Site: brandenburg
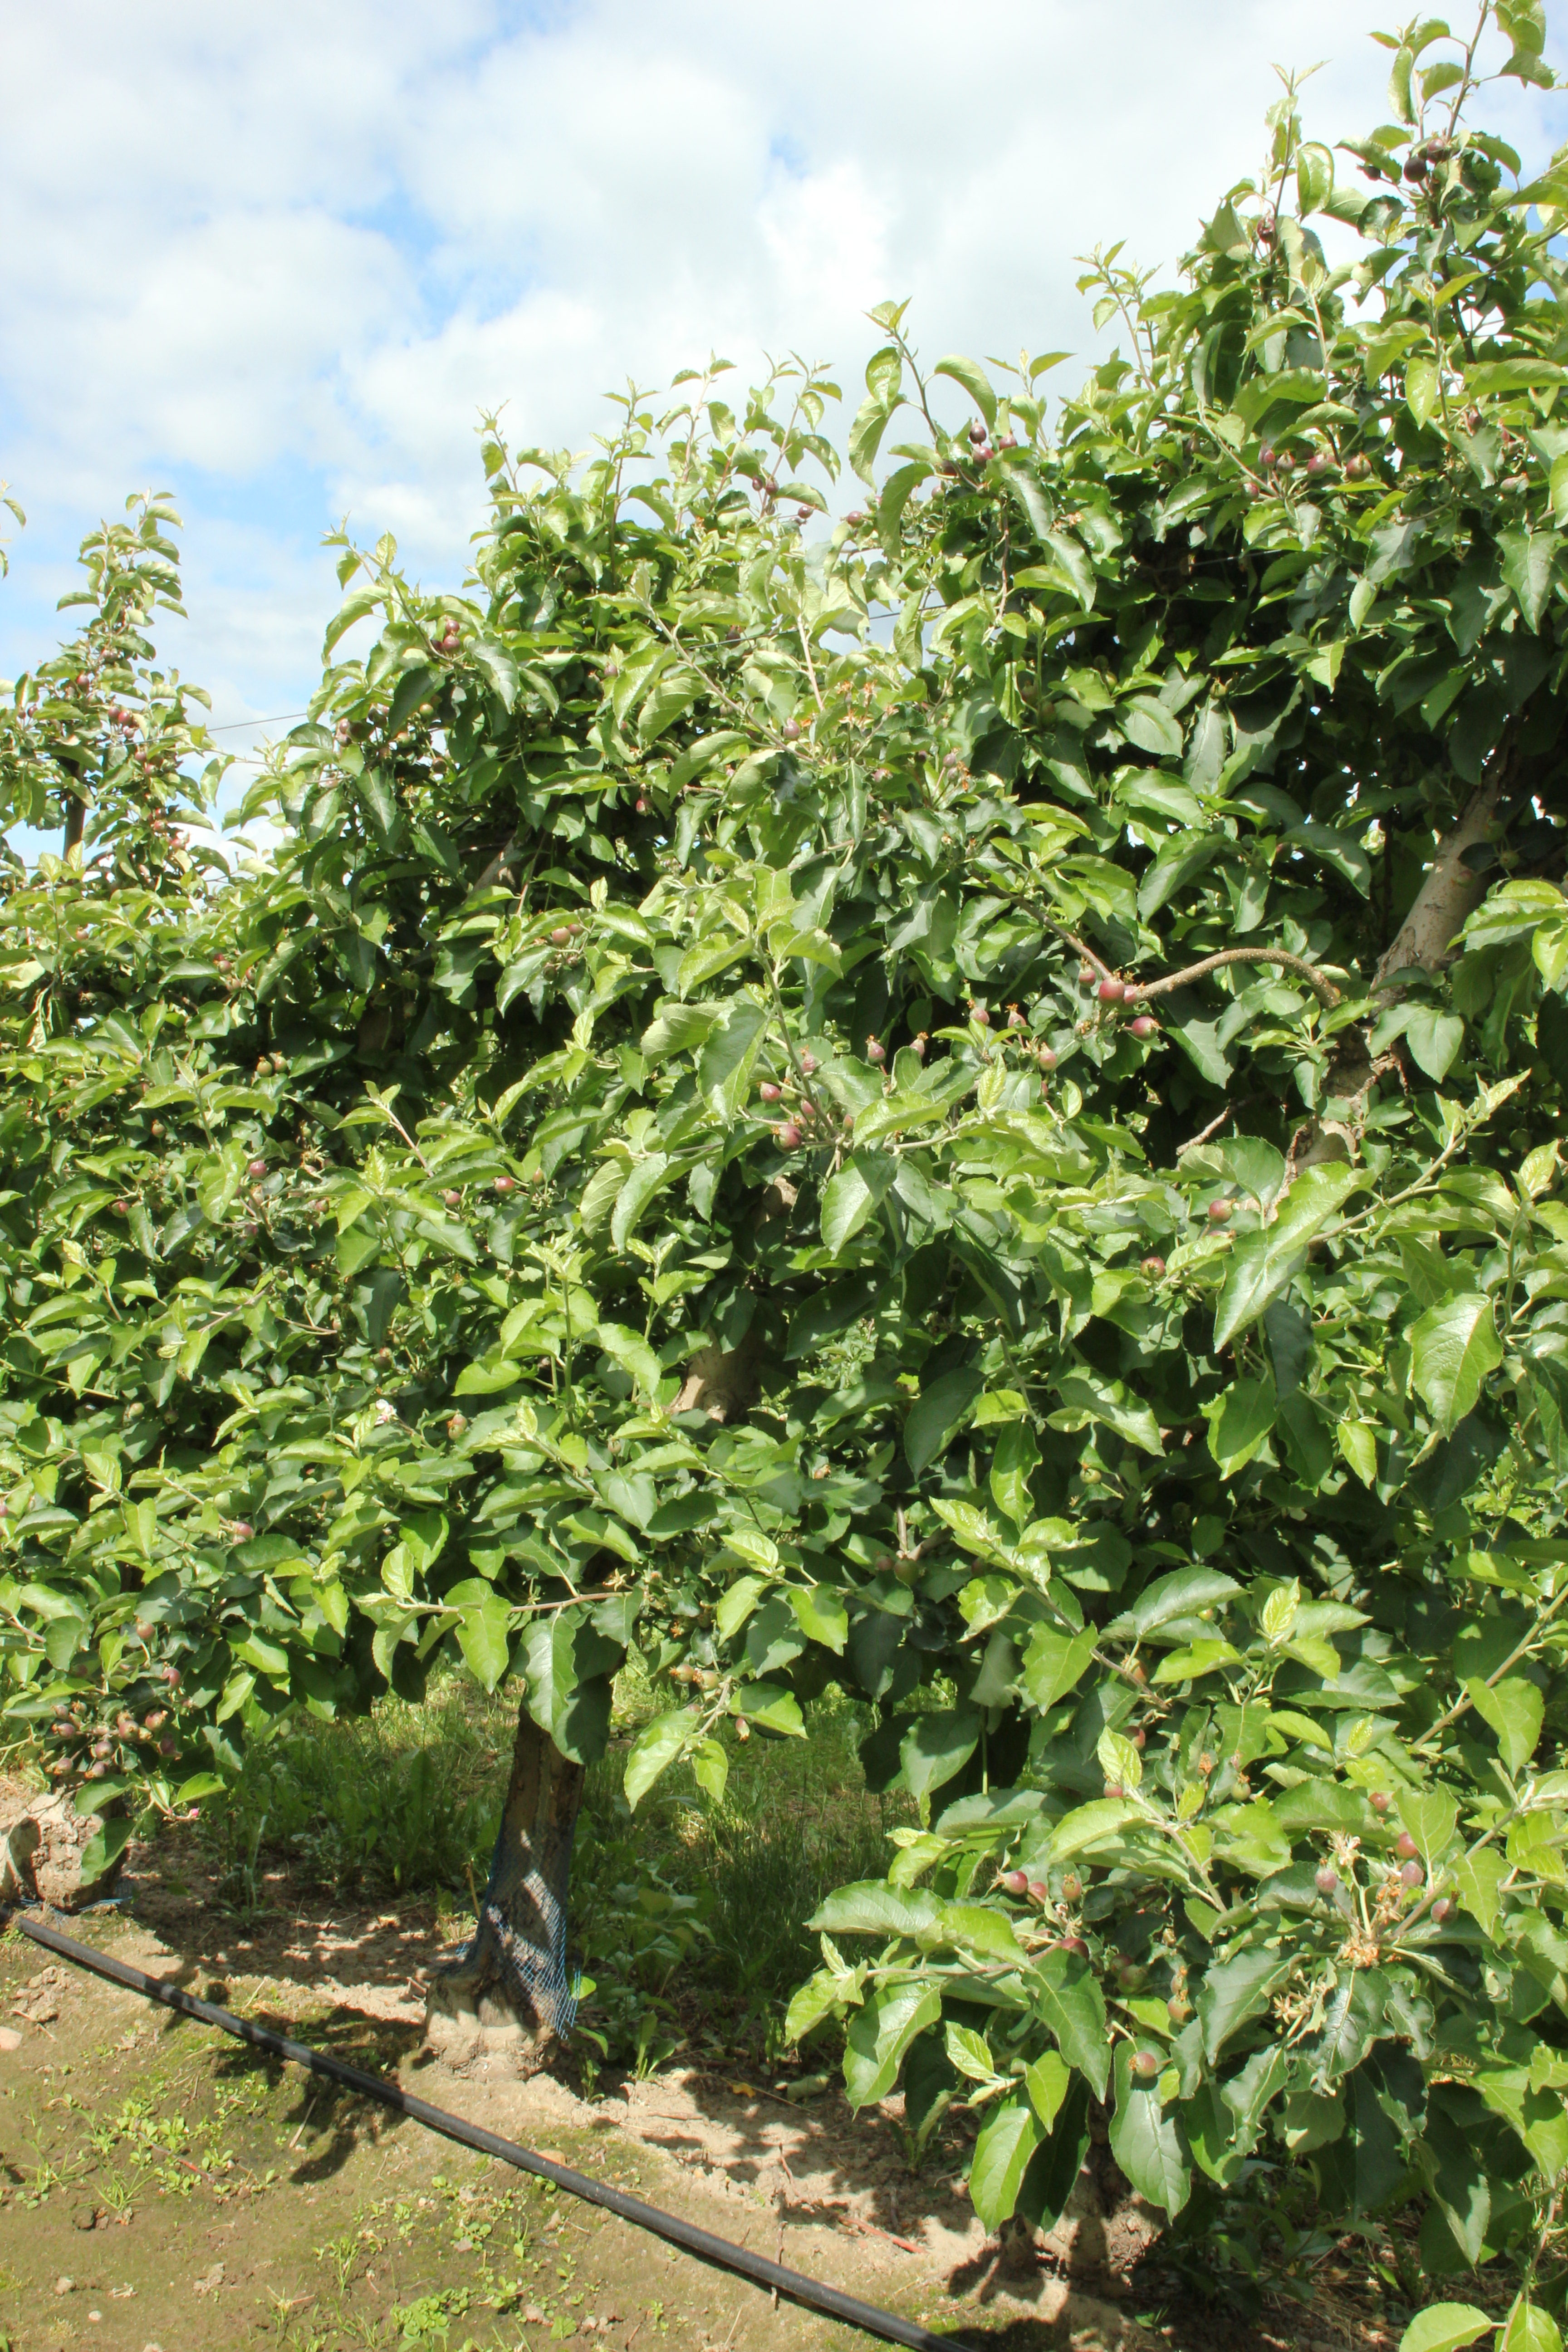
Growth stage (BBCH 72): Development of fruit